T. R. Otsuka

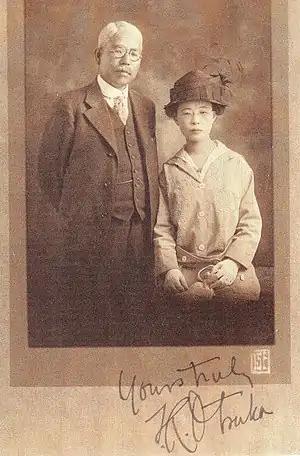

Tarō Ōtsuka was born in 1868 in the city of Kōchi in Kōchi Prefecture, on the island of Shikoku, Japan. According to his 1897 passport record, his father was Katsunobu Ōtsuka—this was his formal samurai name; his everyday name was Shōsaburō Ōtsuka—a high-ranked Tosa Domain samurai retainer until the Meiji Restoration, which occurred in the year of Tarō Ōtsuka's birth. Also, a 1924 "Nichibei Jihō" article mentions that "…Tarō Ōtsuka was a Tosa Clan samurai." Additionally, his connections with several other high-ranked former samurai-class residents of Kōchi—journalist , who was a Japanese supporter of Sun Yat-sen and was likely Ōtsuka's cousin; politician ; and politician Gotō Shōjirō—make it likely his family was also of similar rank. Kayano’s father went into the mining business with a relative named Ōtsuka, who may have been Tarō Ōtsuka’s father.